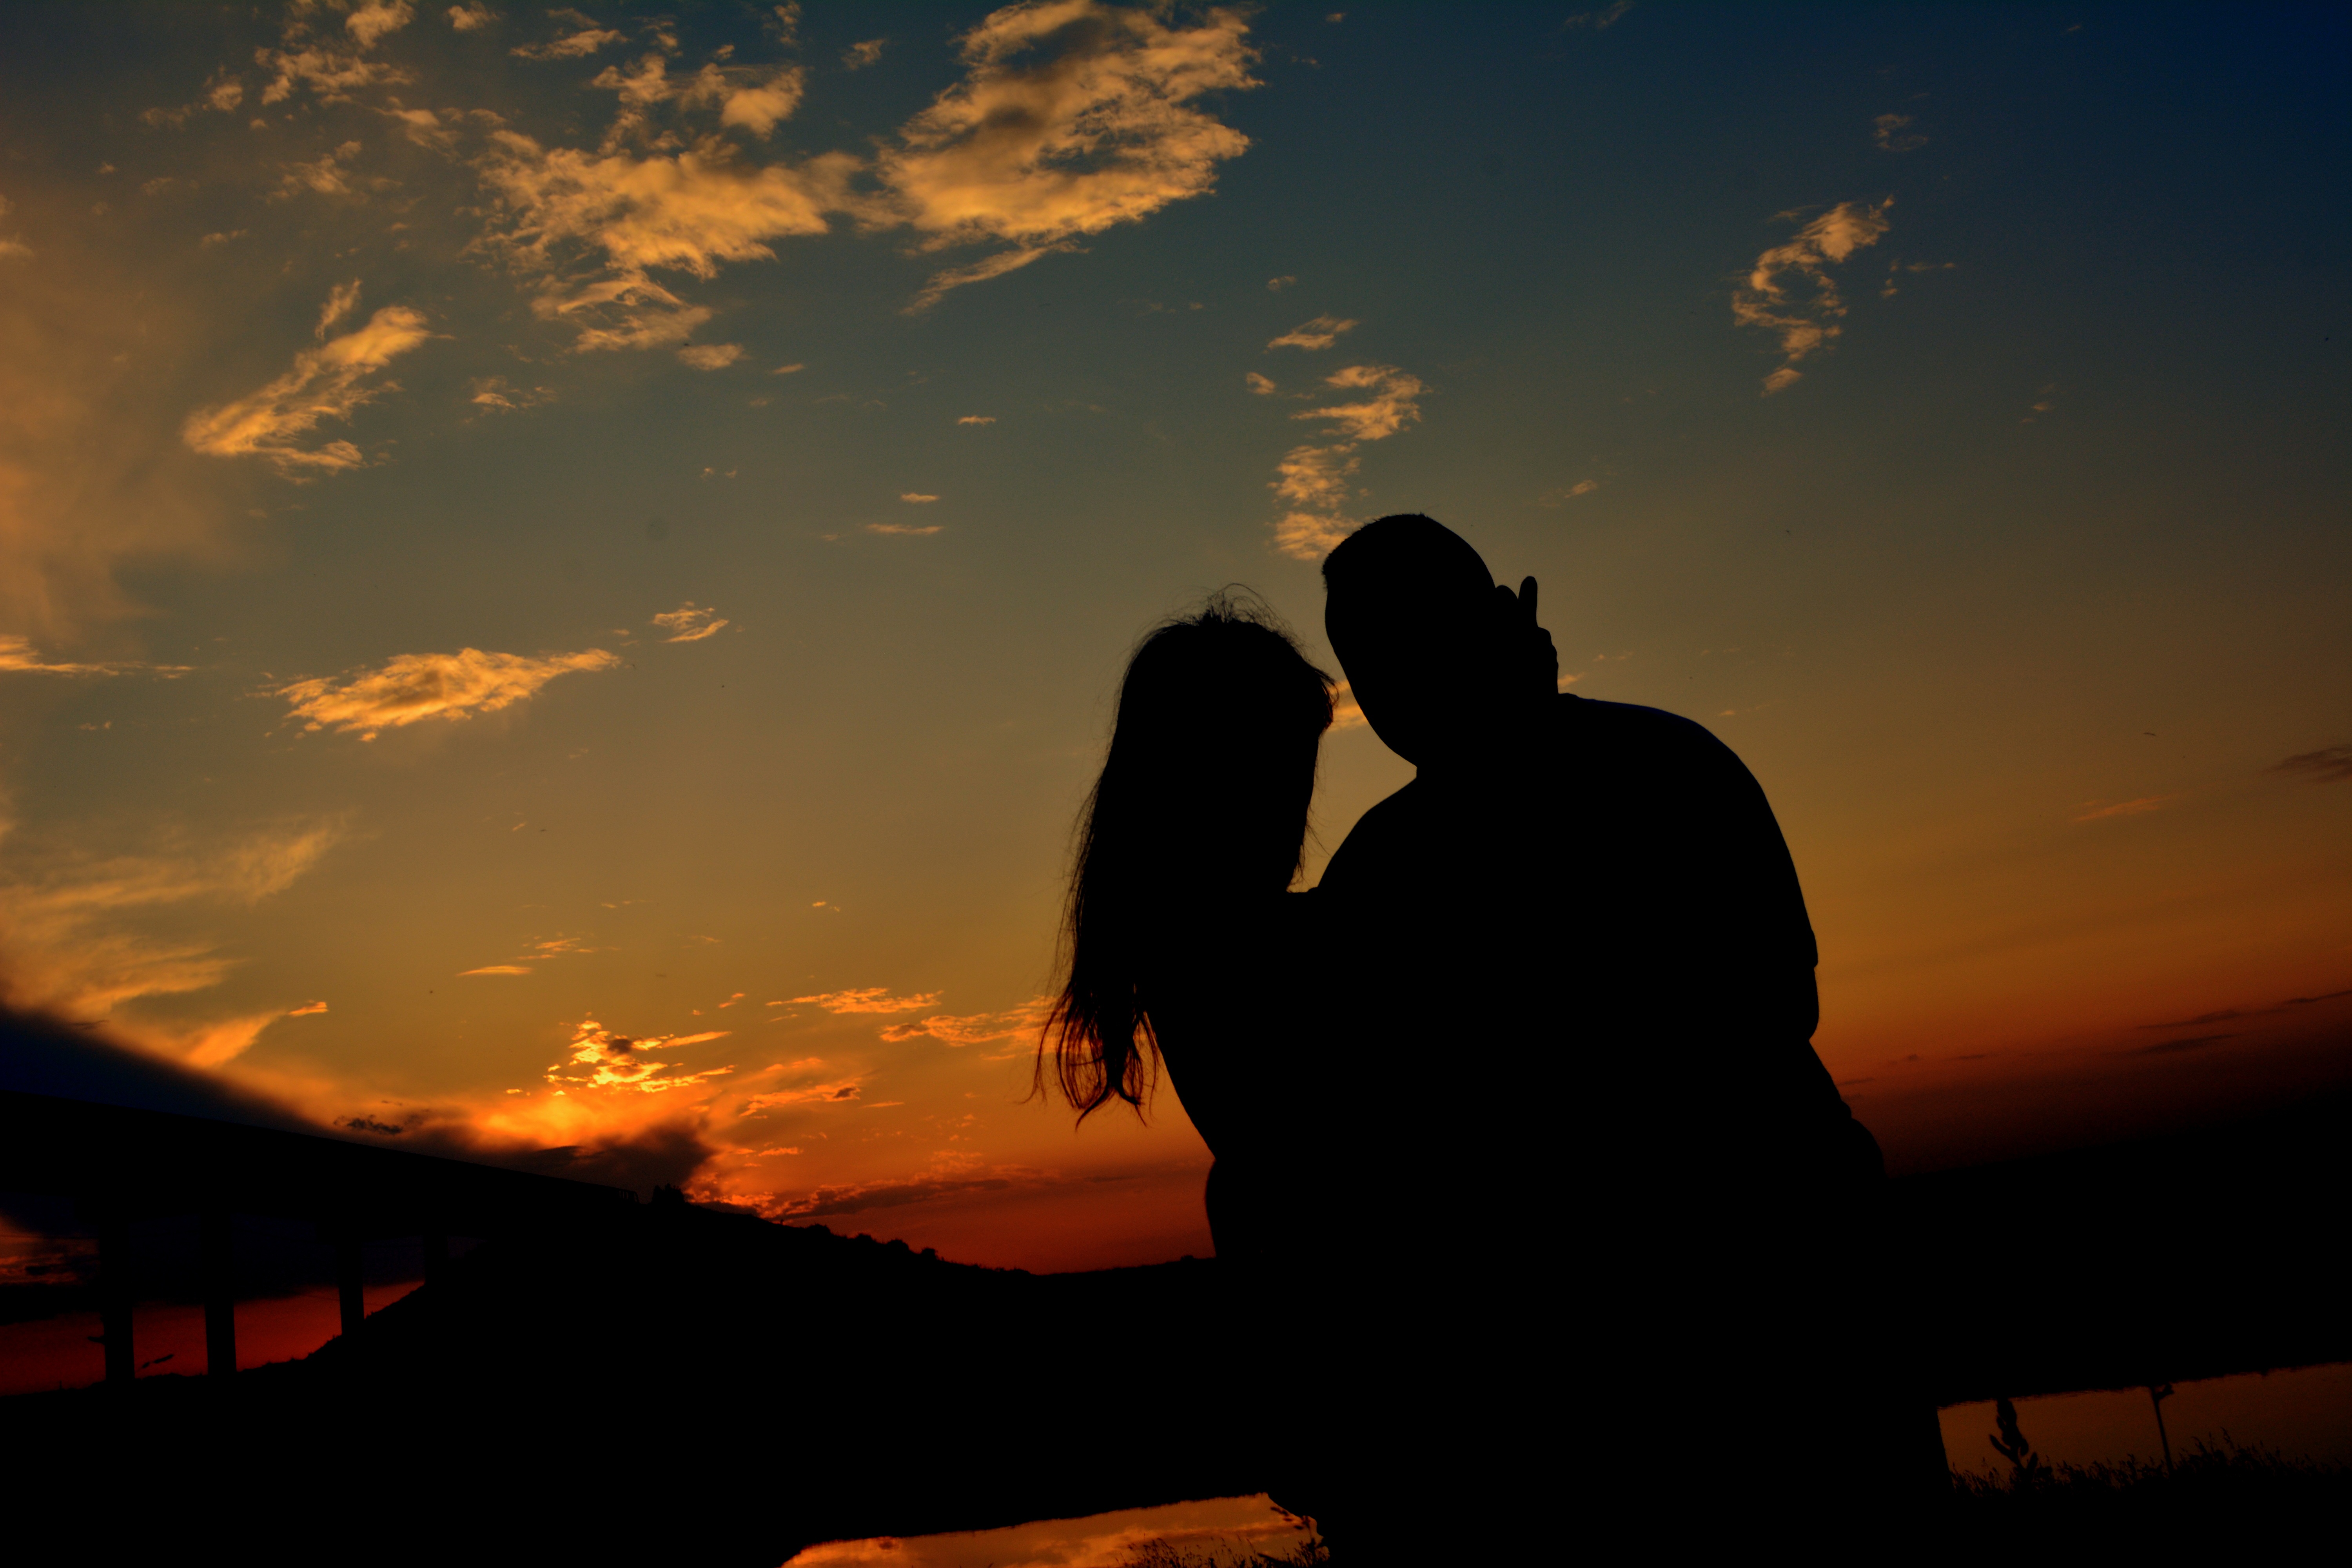
water, horizon, silhouette, cloud, sky, sun, sunrise, sunset, bridge, sunlight, morning, dawn, atmosphere, dusk, love, evening, shadow, couple, darkness, afterglow